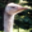
Label: bird